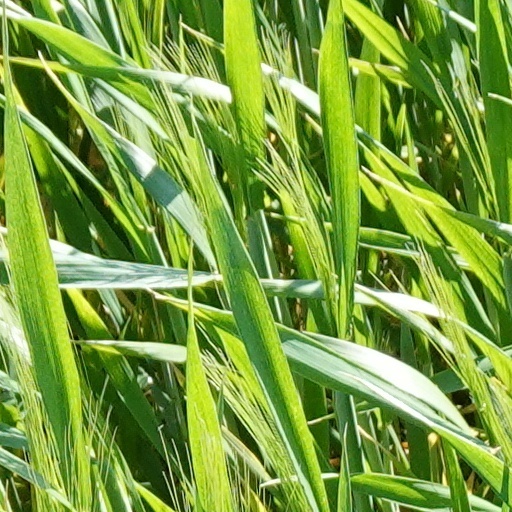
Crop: wheat